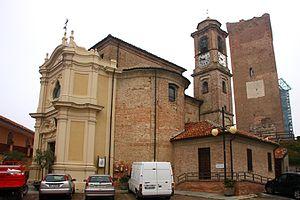
Barbaresco est une commune italienne de moins de 1 000 habitants située dans la province de Coni dans la région Piémont dans le Nord-Ouest de l'Italie.